Moza bint Nasser

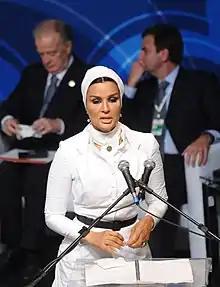
Sheikha Moza addressing the Third Global Forum of the UN Alliance of Civilizations in Rio de Janeiro, Brazil (2010)

Moza bint Nasser Al-Missned (born 8 August 1959) is one of the three consorts of Sheikh Hamad bin Khalifa Al Thani, the former emir of Qatar. She is the mother of the current emir, Sheikh Tamim bin Hamad Al Thani. She is the co-founder and chair of the Qatar Foundation, the largest state-owned nonprofit organization in the country. "The Guardian" has labelled her "the enlightened face of a profoundly conservative regime" and that she "represents one of the world’s most repressive families".